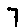
Label: 7